South Leith Parish Church

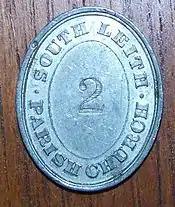
A communion token issued by the church.

In the middle of the 17th century the church was involved in initiating and supervising sanitary measures and relieving the distress of victims during the Plague of 1645. Over 2,700 people lost their lives – this was half the population. From 1650 to 1657 the Parliamentarians used the church as a magazine during the Wars of the Three Kingdoms. The kirk records record the problems at that time with church services having to be conducted wherever space allowed.